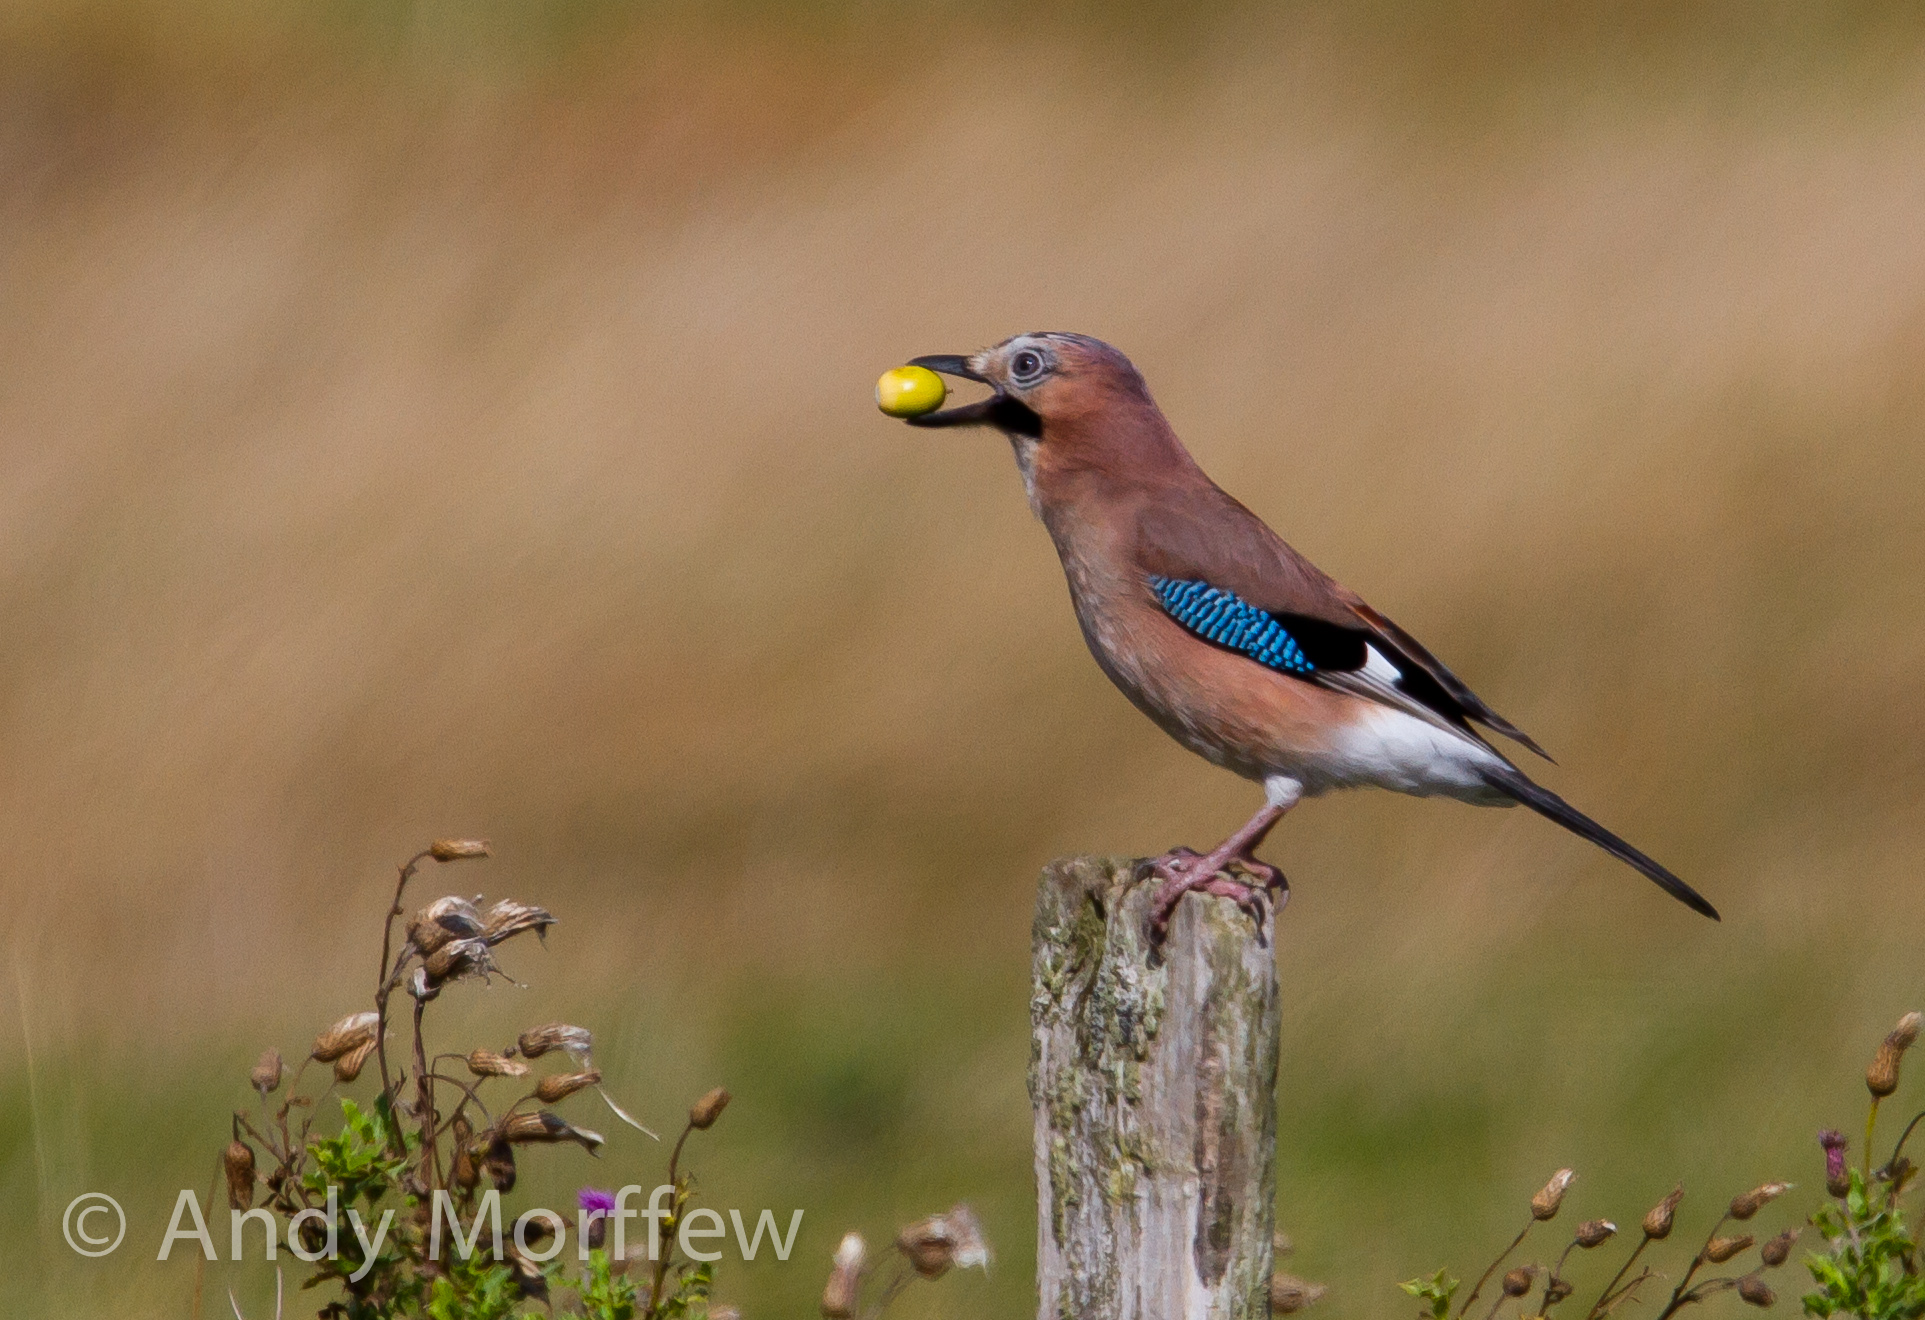
branch, bird, wildlife, beak, fauna, jay, vertebrate, finch, andymorffew, morffew, titchfieldhaven, brambling, perching bird